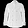
Label: Coat